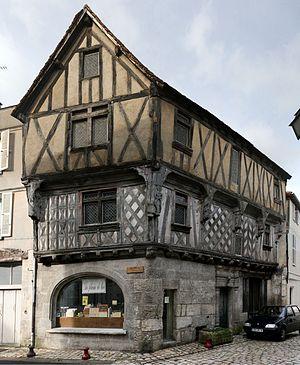
La Maison de la Lieutenance est une maison à colombages du XVIème siècle située à Cognac, Charente, Poitou-Charentes, France. Elle doit son nom à un lieutenant général de la sénéchaussée de Cognac, Pierre Lacombe, qui y résida de 1603 à 1624."
Ce tableau présente la liste de tous les monuments historiques classés ou inscrits dans la ville de Cognac, Charente, en France.
La maison de la Lieutenance est située à Cognac en Charente, rue Grande au cœur de la ville médiévale.